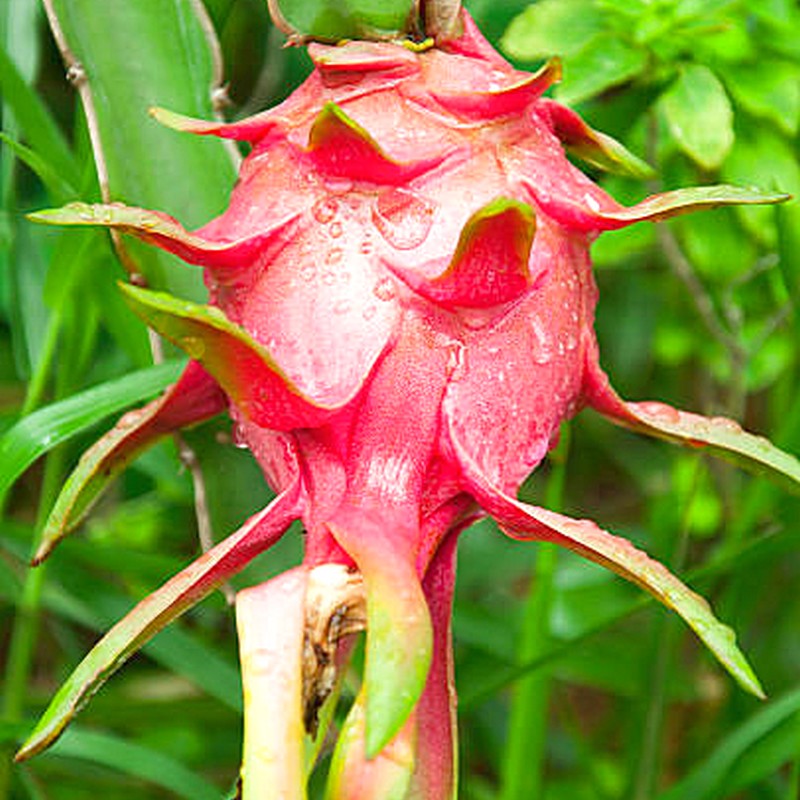
Label: Mature Dragon Fruit